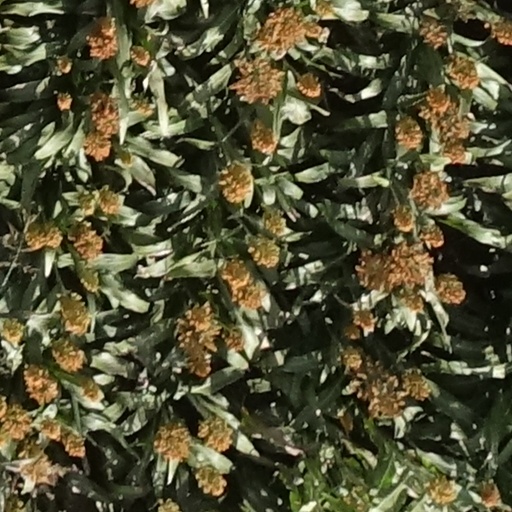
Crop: sorghum